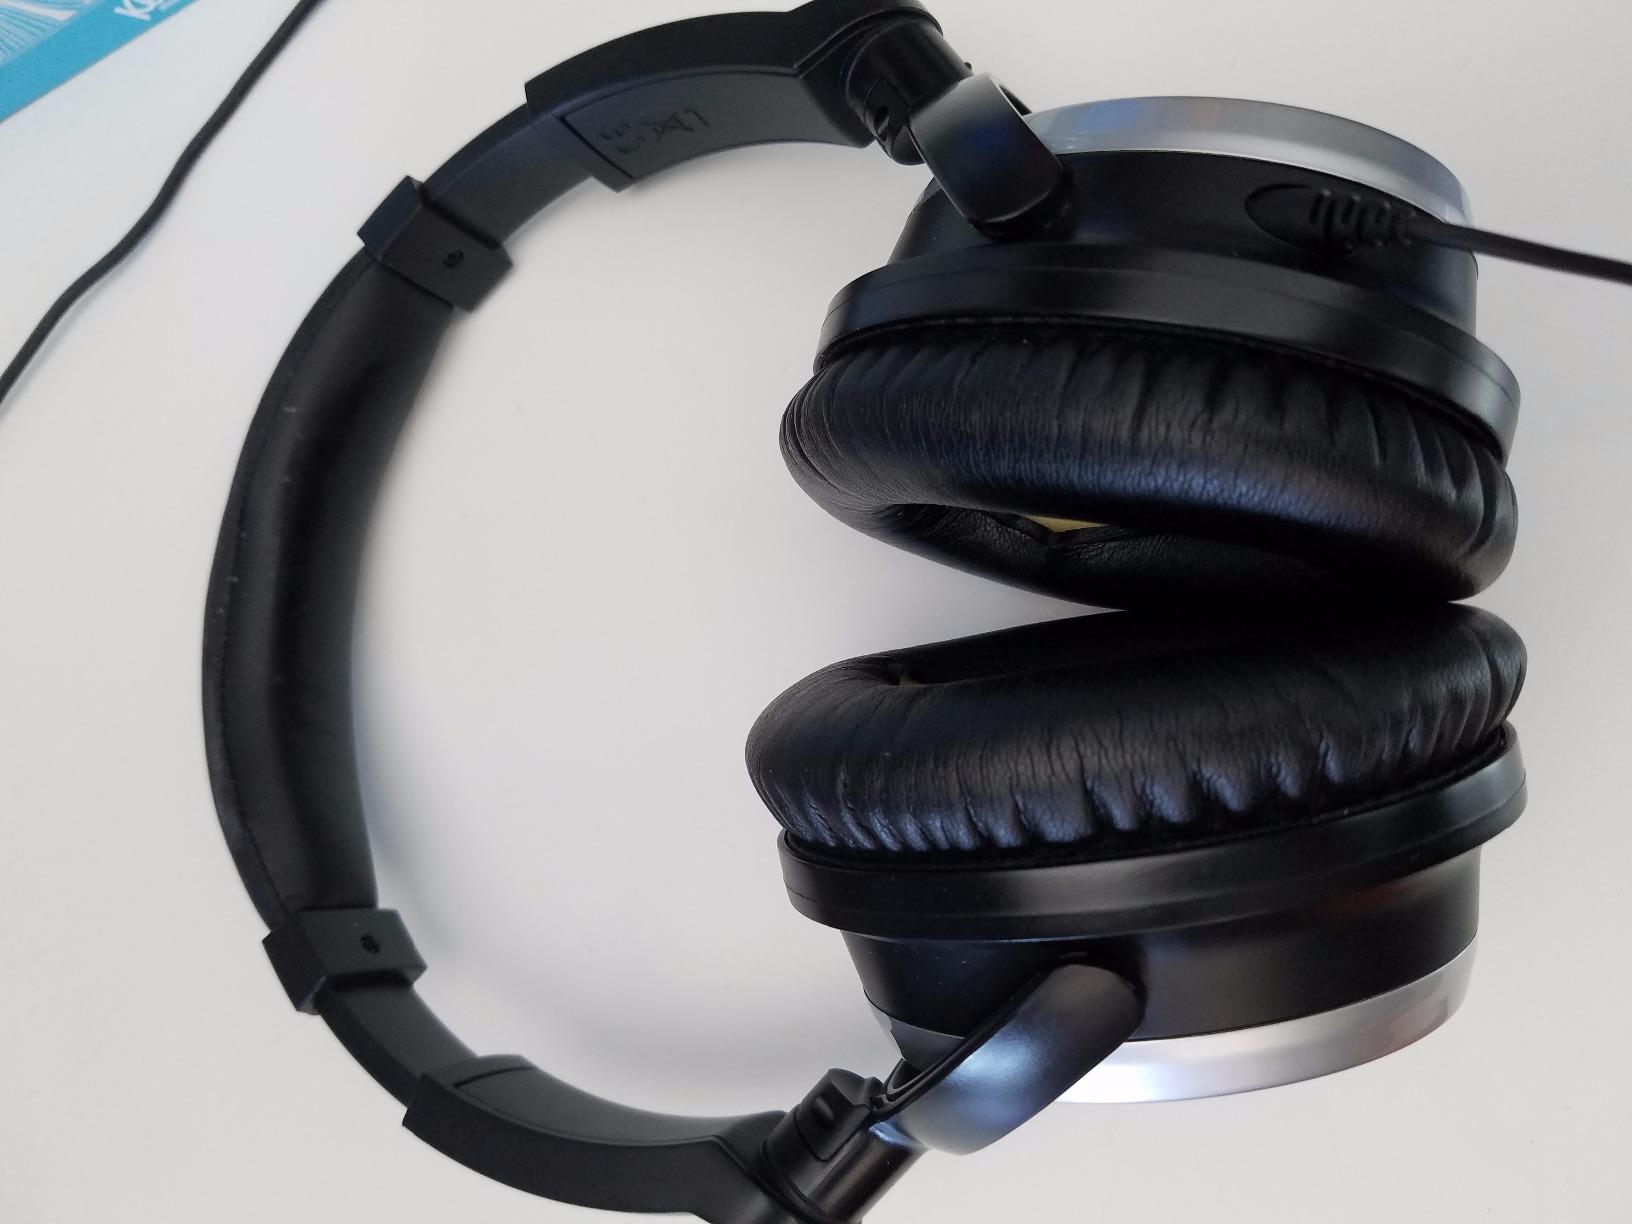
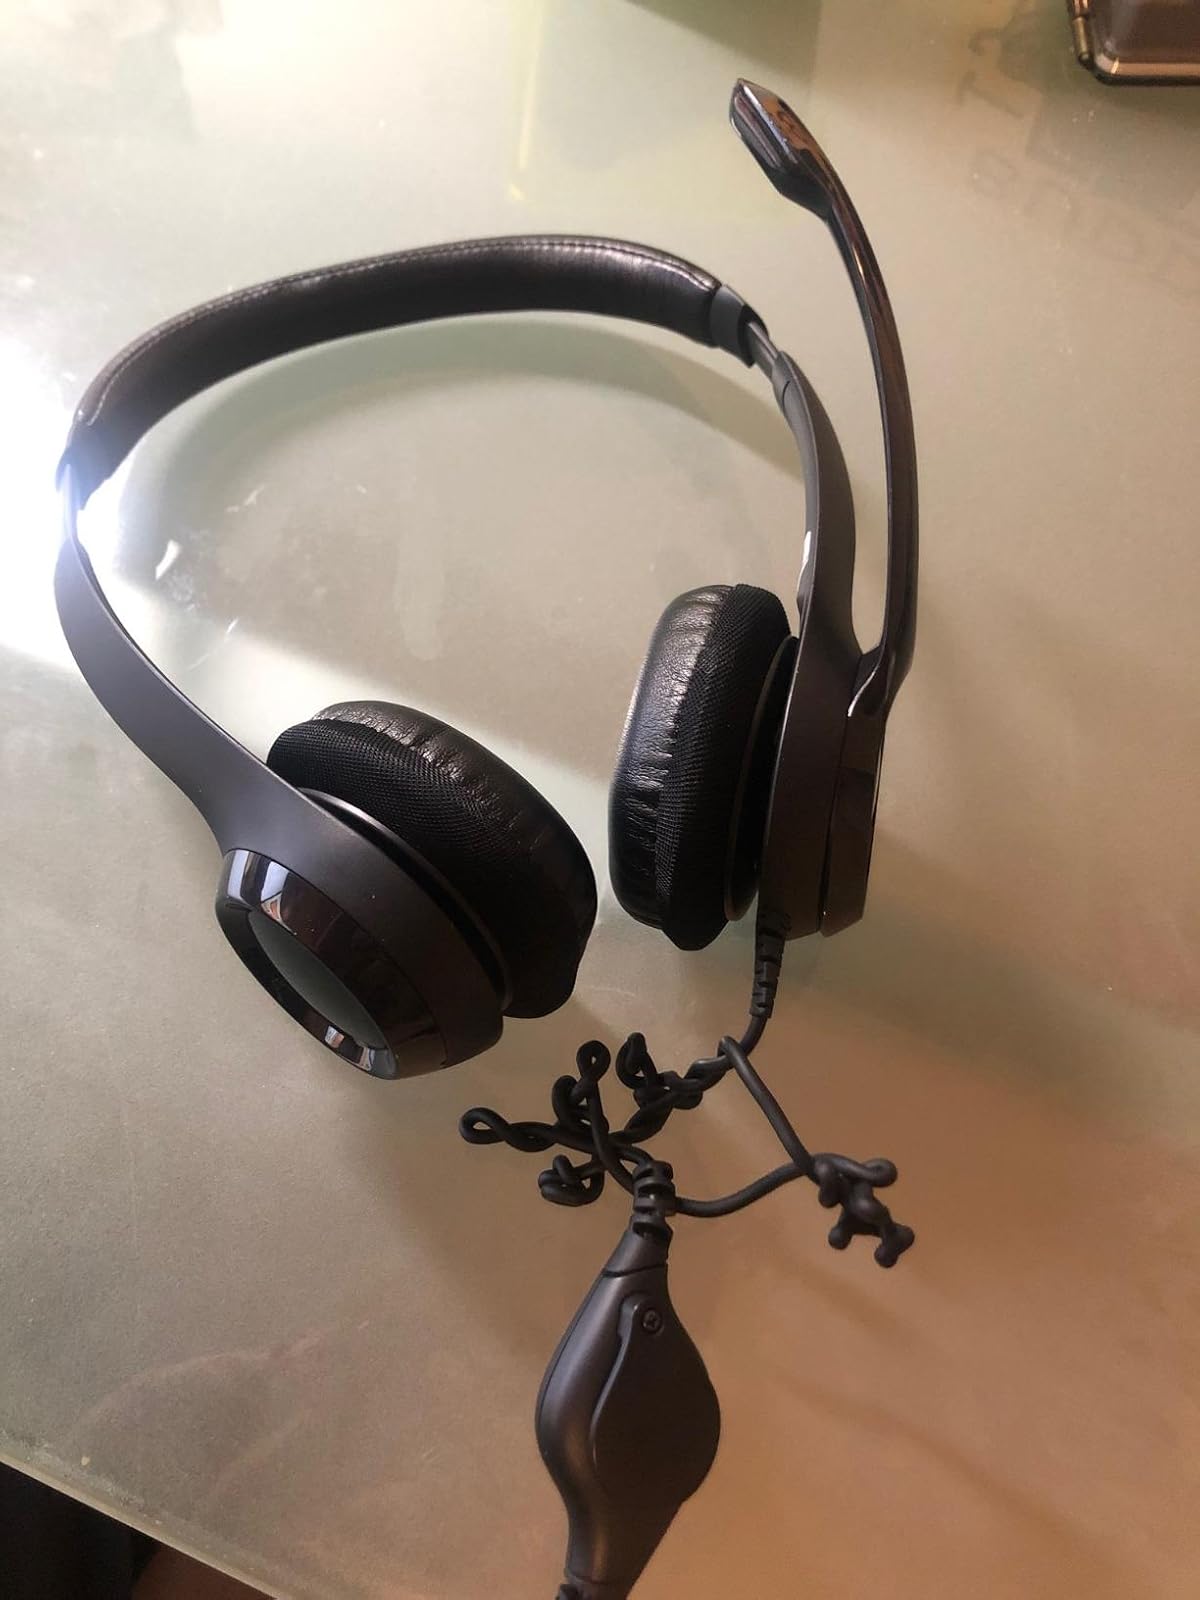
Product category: headphones
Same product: no